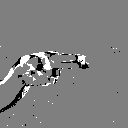
ASL letter: h